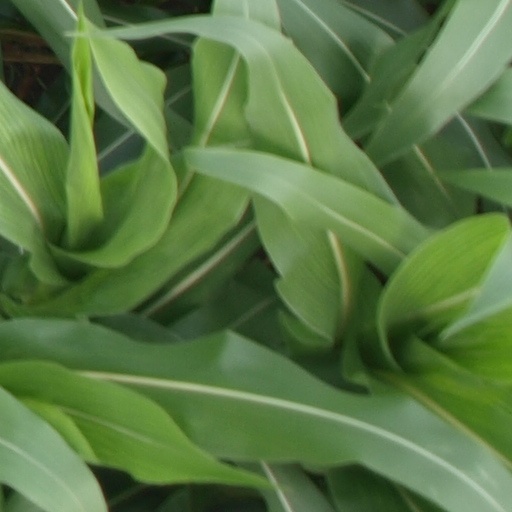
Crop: maize; corn